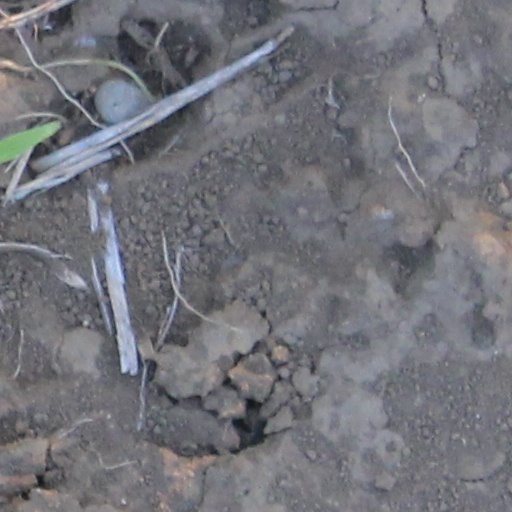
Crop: wheat